Fort Yellowstone

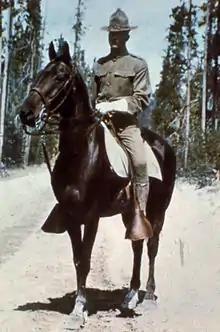
Mounted U.S. Army Cavalryman

Captain Harris, and his successor, Captain Frazier Augustus Boutelle, established a network of soldier and snowshoe cabins throughout the remote portions of the park. These cabins, strategically located about apart, were used by detachments of soldiers throughout the year as they stayed watchful for wildfires, vandalism and poaching. The use of remote ranger cabins for patrolling the park is still practiced by Park Rangers. Captain Young, during his first tour as Acting Superintendent in 1897, established patrol cabin policies that are essentially still followed by Park Rangers. Young required that soldiers using a patrol cabin keep a daily log of activities, including game counts, visitor counts and weather observations. These logs were used to compile a monthly report sent to the headquarters at Fort Yellowstone. Young issued the following orders to all soldiers using the snowshoe cabins.